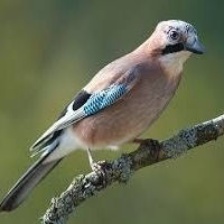
Species: AZURE JAY
Scientific name: CYANOCORAX CAERULEUS
ImageNet parent category: jay